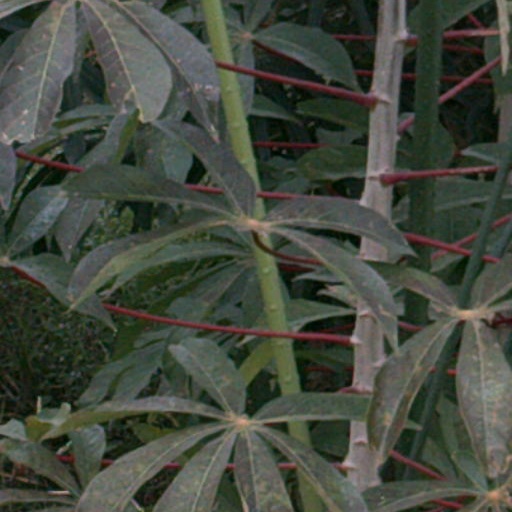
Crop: cassava